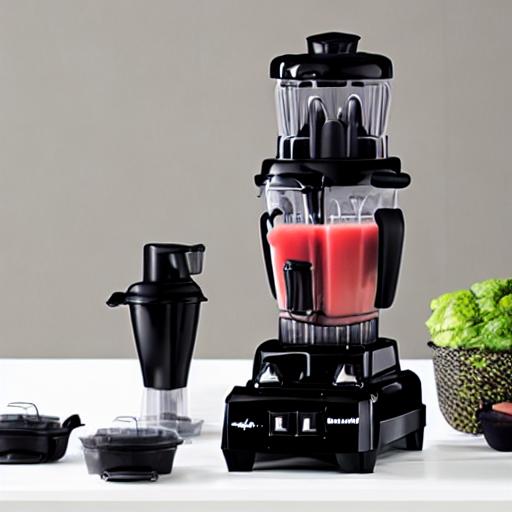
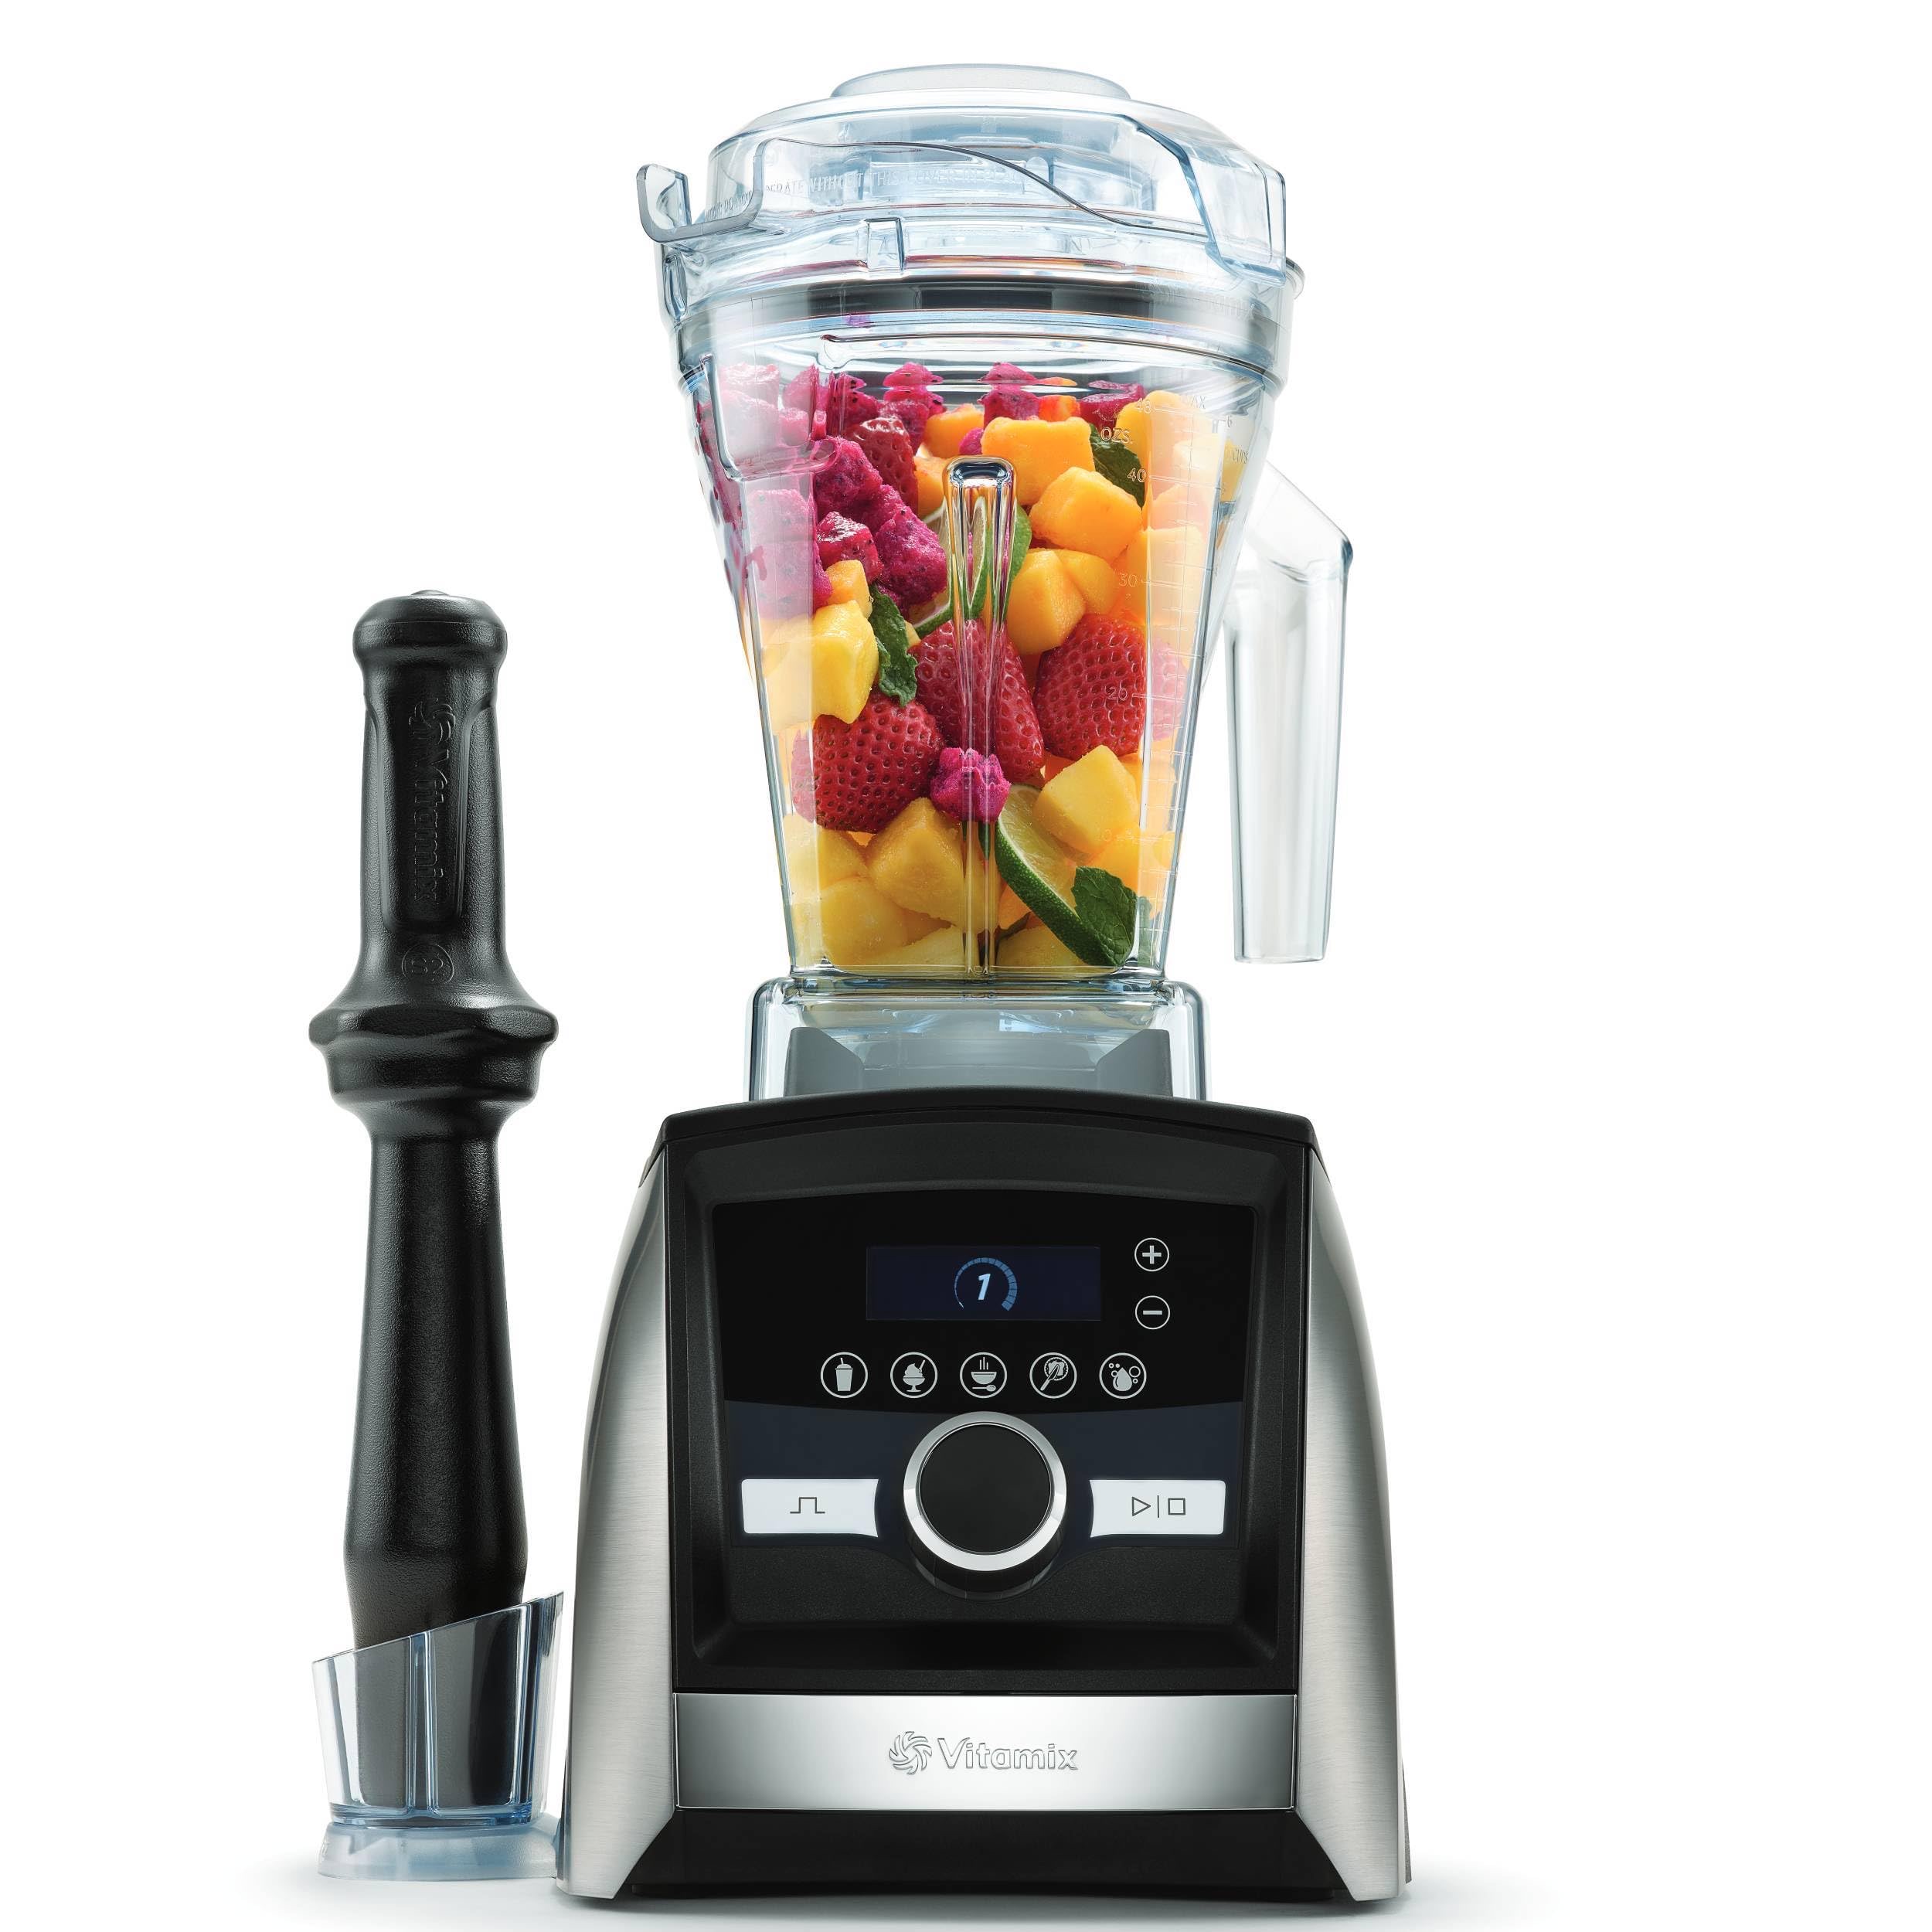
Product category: items_blender
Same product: no